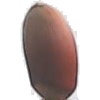
Label: hazelnut